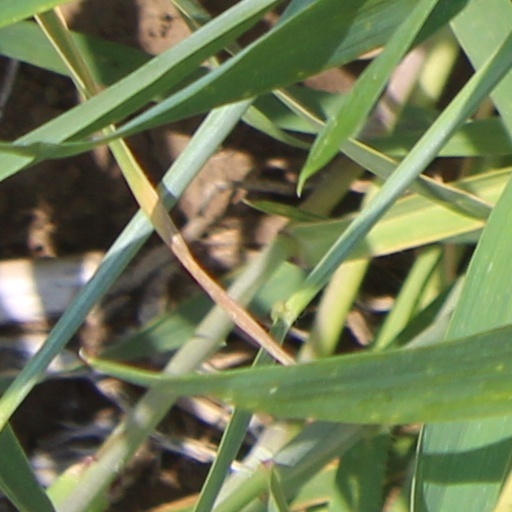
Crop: wheat